Saak (film)

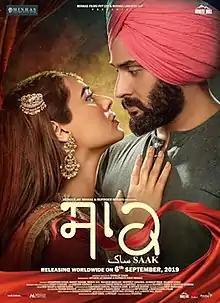
Theatrical release poster

Saak is a 2019 Indian Punjabi-language romantic drama film written and directed by Kamaljit Singh. The film is produced by Jatinder Jay Minhas, Rupinder Preet Minhas, under banners Minhas Films Pvt Ltd and Minhas Lawyers LLP Presentation. It stars Jobanpreet Singh, and Mandy Takhar and is set against the backdrop of 1947, it follows the story of an army man who falls in love with a girl whose parents don't like an army man for their son-in-law. It was released on 6 September 2019.